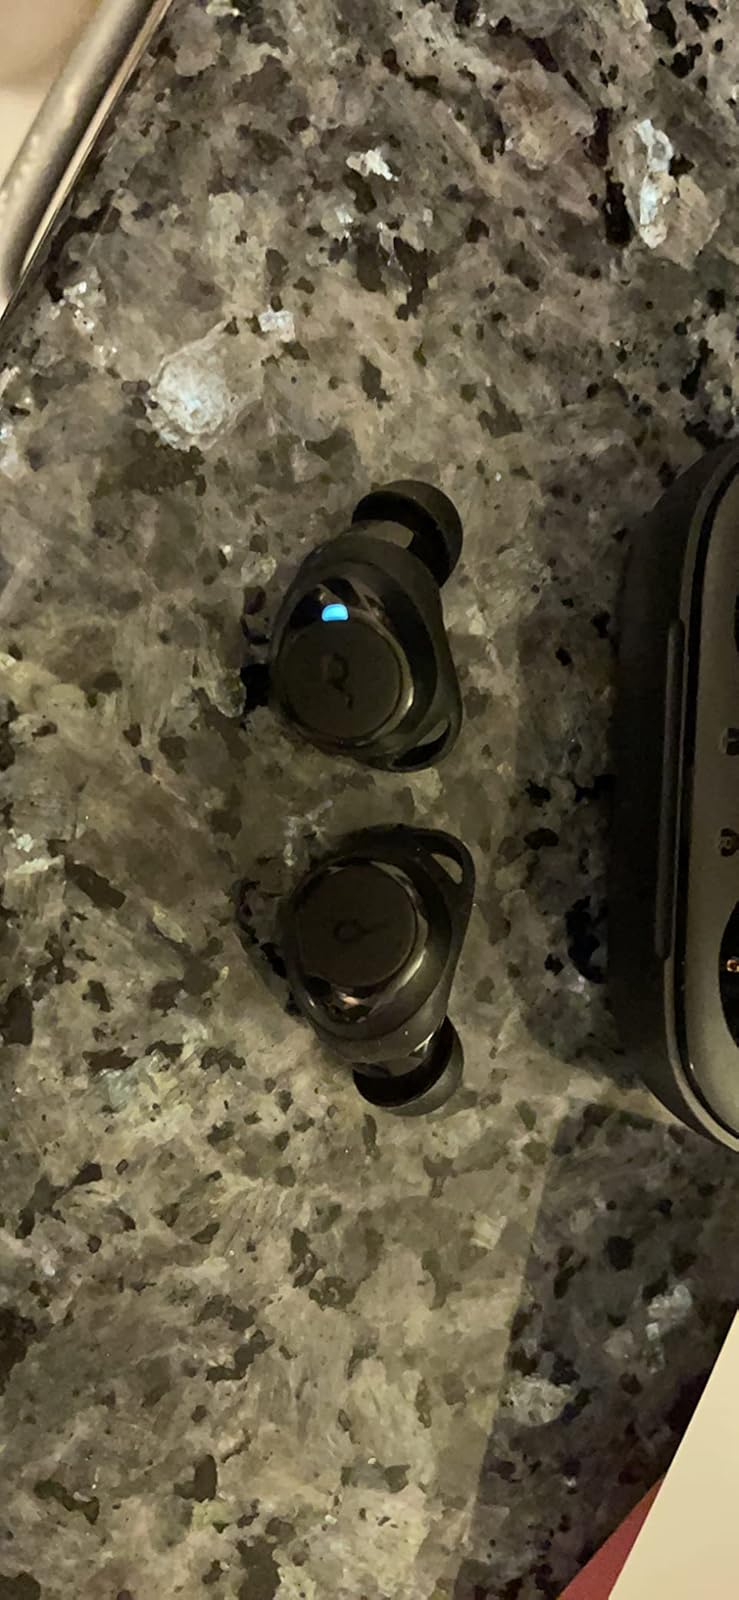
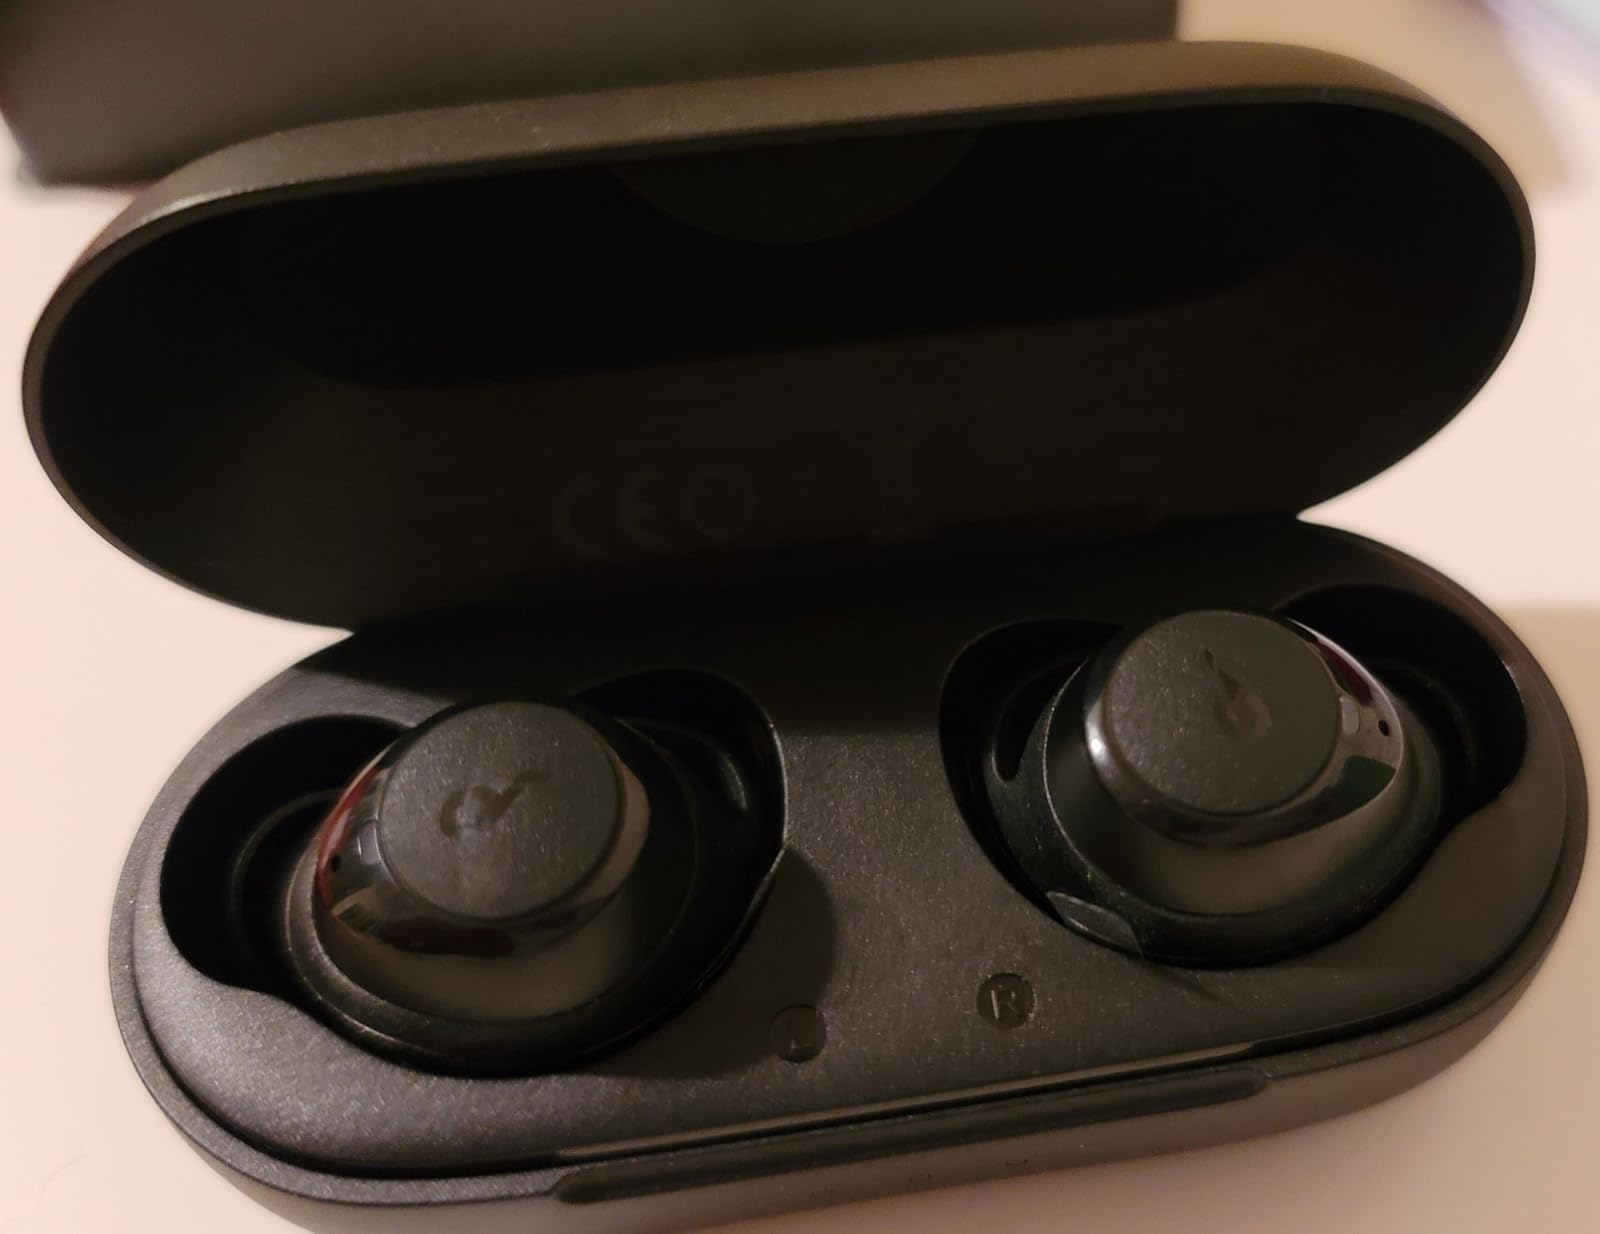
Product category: earbuds
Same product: yes